Ras Baraka

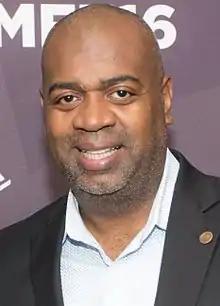
Baraka in 2016

Ras Jua Baraka (born April 9, 1970) is an American politician, author, and educator. A member of the Democratic Party, Baraka is the 40th and current mayor of Newark, New Jersey. First elected in the 2014 election, he was sworn into office on July 1, 2014, and was reelected in 2018 and 2022.